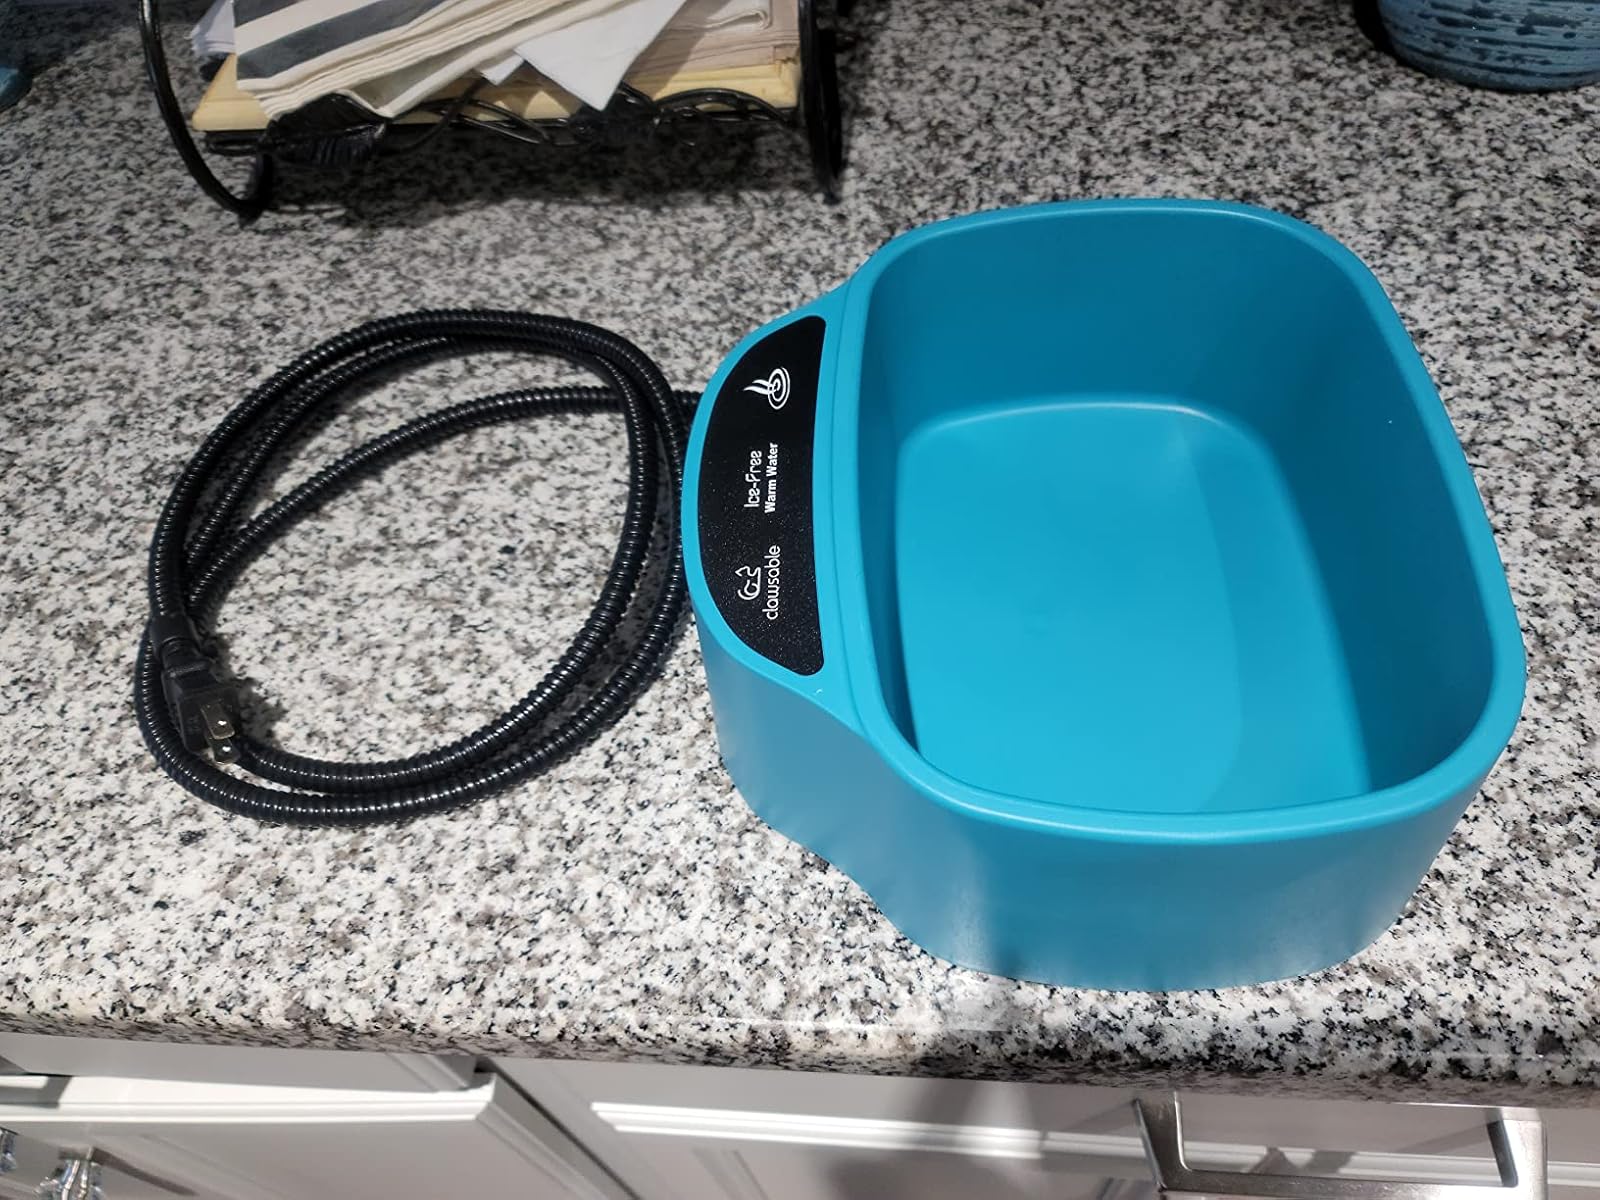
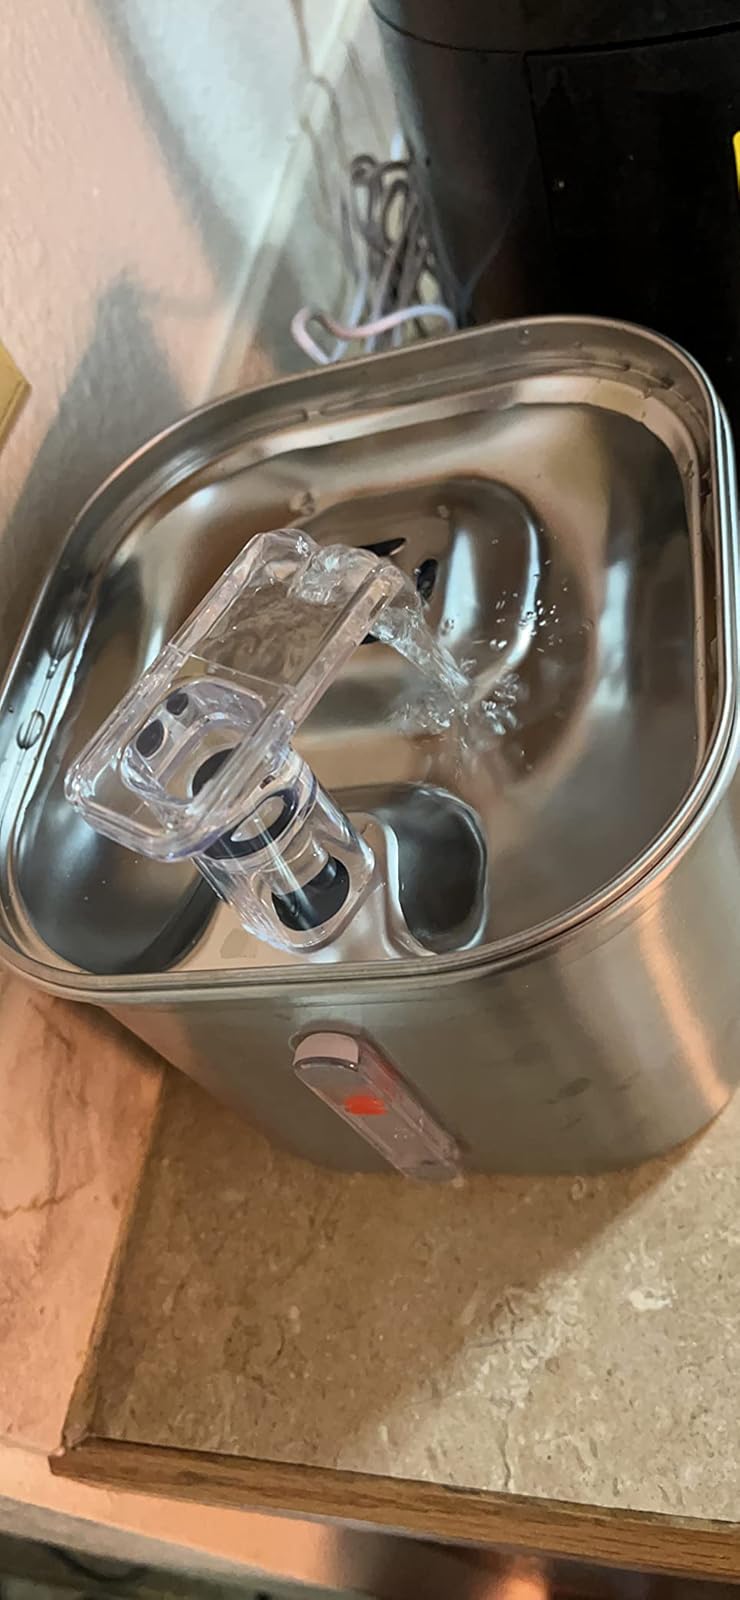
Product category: items_bowl
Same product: no